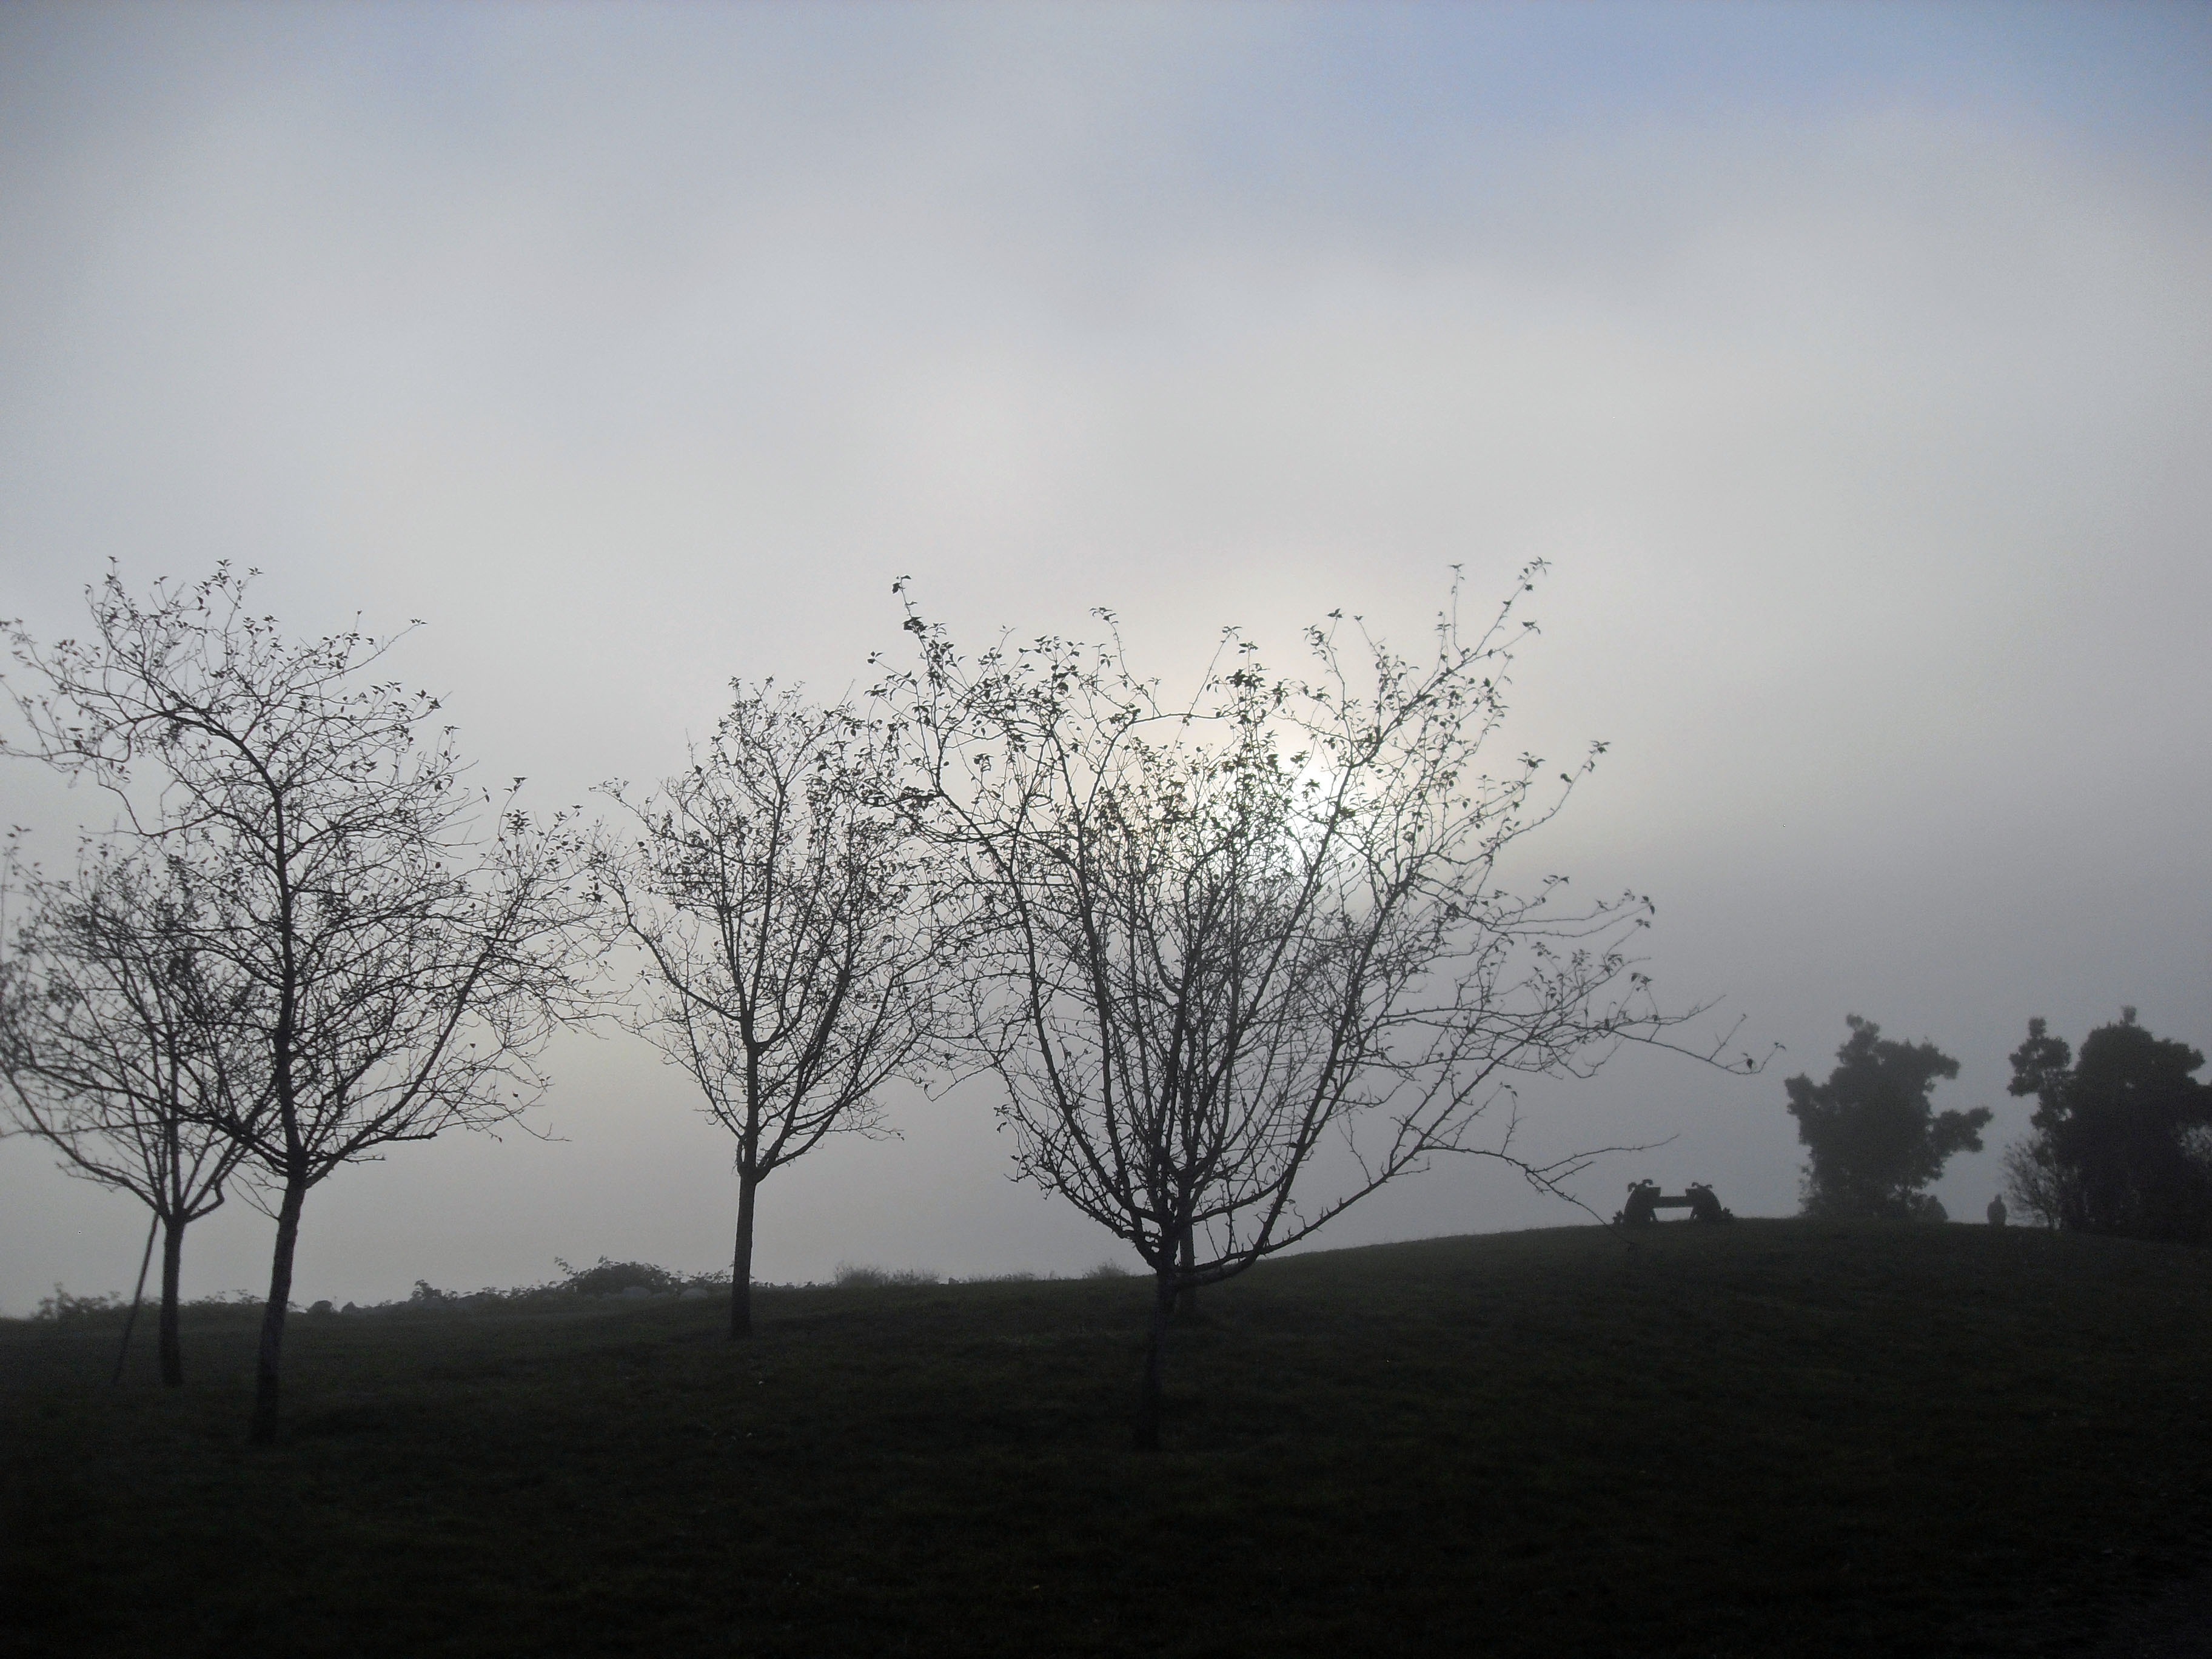
landscape, tree, nature, grass, horizon, branch, cloud, plant, sky, fog, sunrise, sunset, mist, field, sunlight, morning, leaf, hill, trunk, dawn, dusk, environment, evening, park, weather, haze, agriculture, plain, trees, leaves, outdoors, branches, organic, rural area, atmospheric phenomenon, woody plant